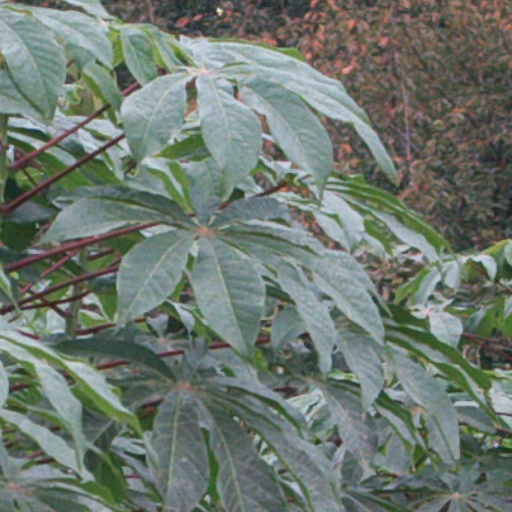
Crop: cassava